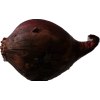
Label: red_onion